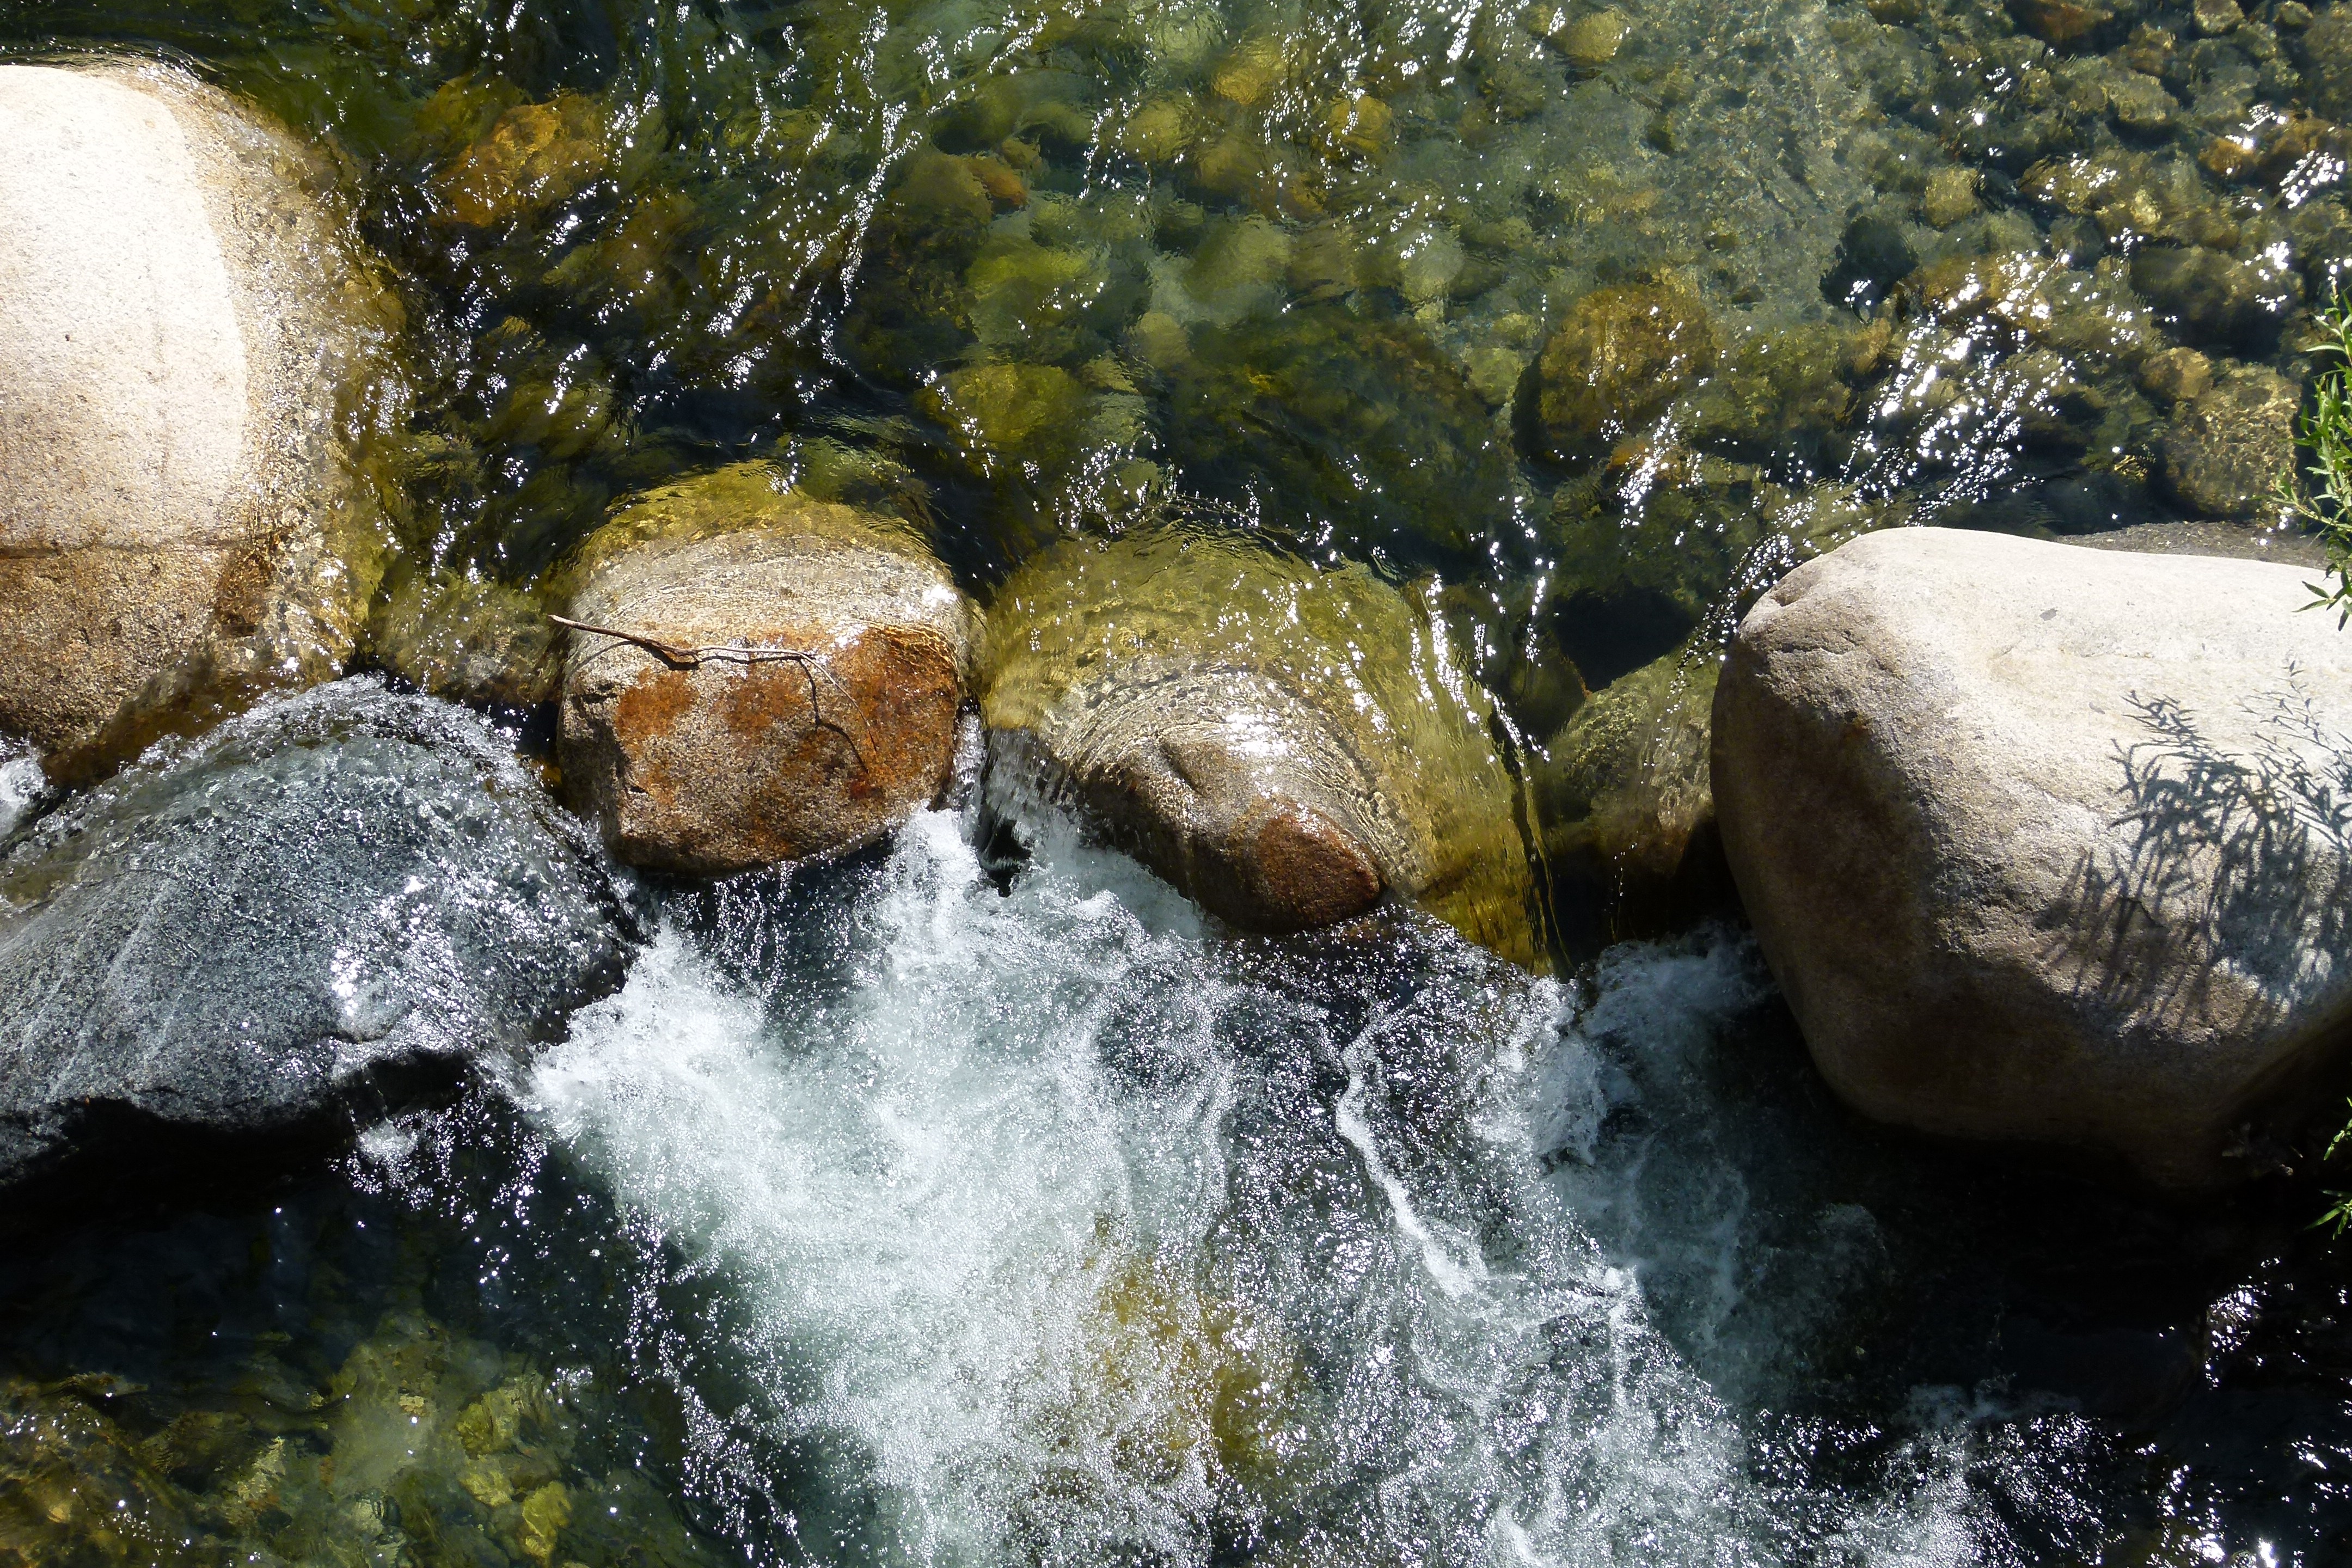
water, nature, rock, waterfall, leaf, river, motion, pond, environment, stream, flow, flowing, scenic, natural, autumn, rapid, body of water, rocks, water feature, running water